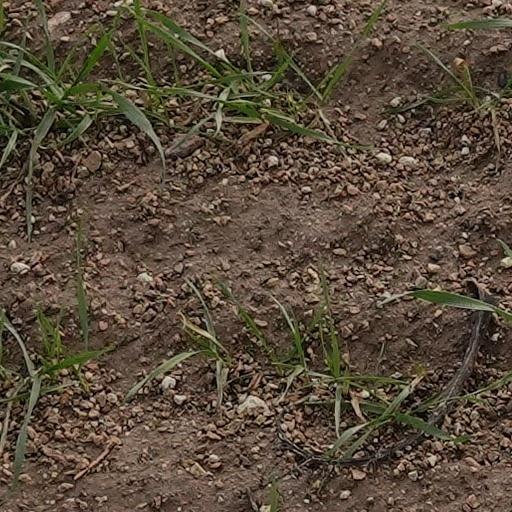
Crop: wheat